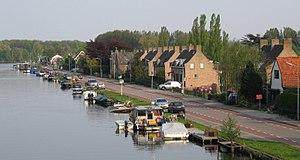
Nieuwe Meer est un hameau d'environ 410 habitants situé dans la commune néerlandaise d'Haarlemmermeer, en province de Hollande-Septentrionale.